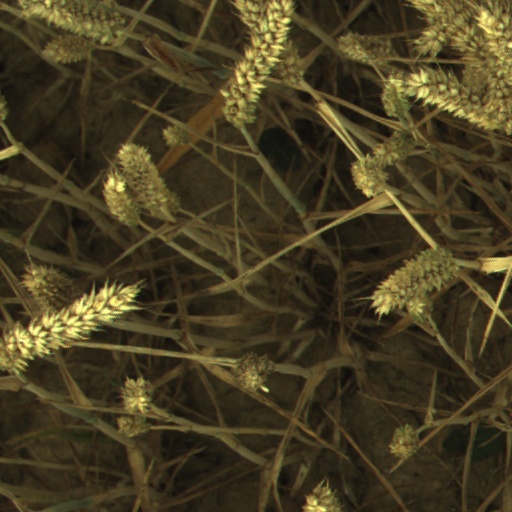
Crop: wheat